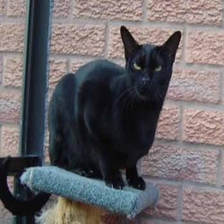
Species: cat
Breed: Bombay